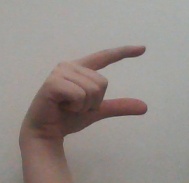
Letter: dal